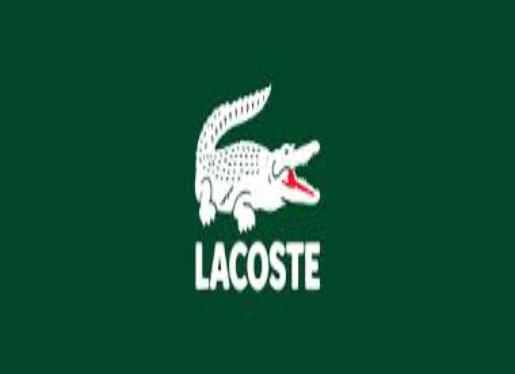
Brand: lacoste
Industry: Clothes